List of mammals of Qatar

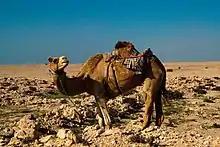
Dromedary in northern Qatar

The even-toed ungulates are ungulates whose weight is borne about equally by the third and fourth toes, rather than mostly or entirely by the third as in perissodactyls. There are about 220 artiodactyl species, including many that are of great economic importance to humans.